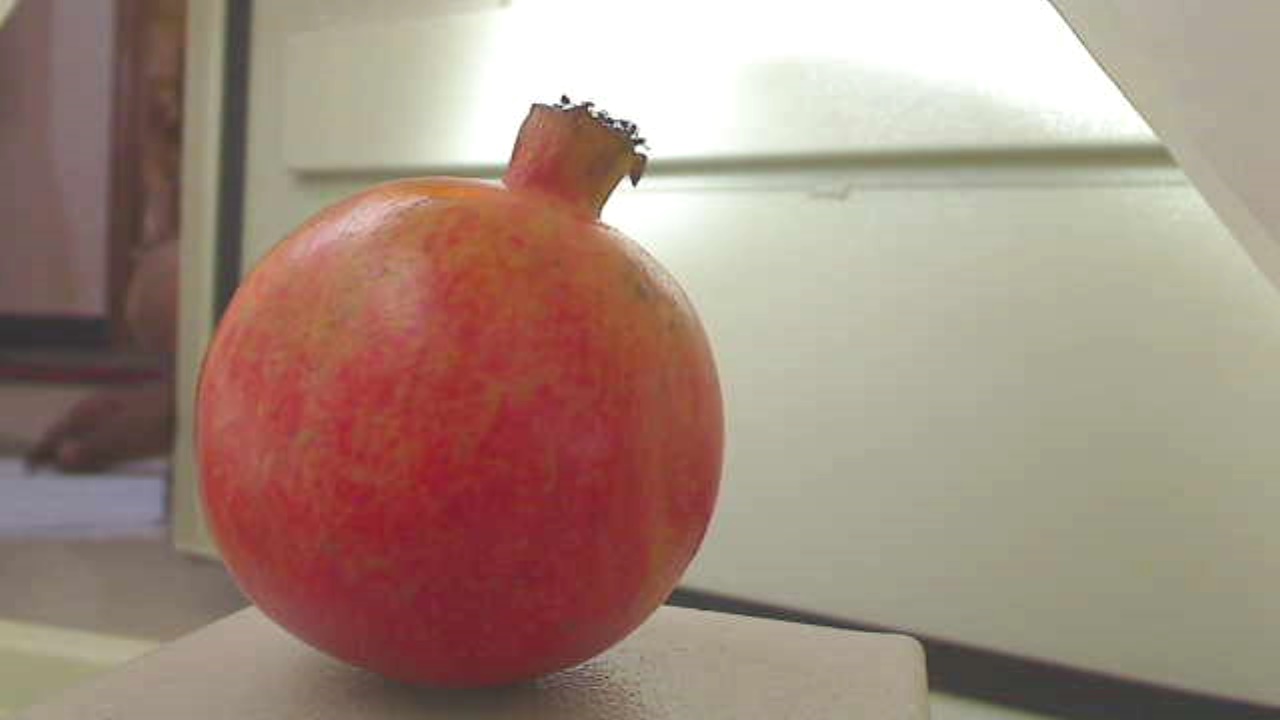
Grade: grade-3
Quality: quality-3